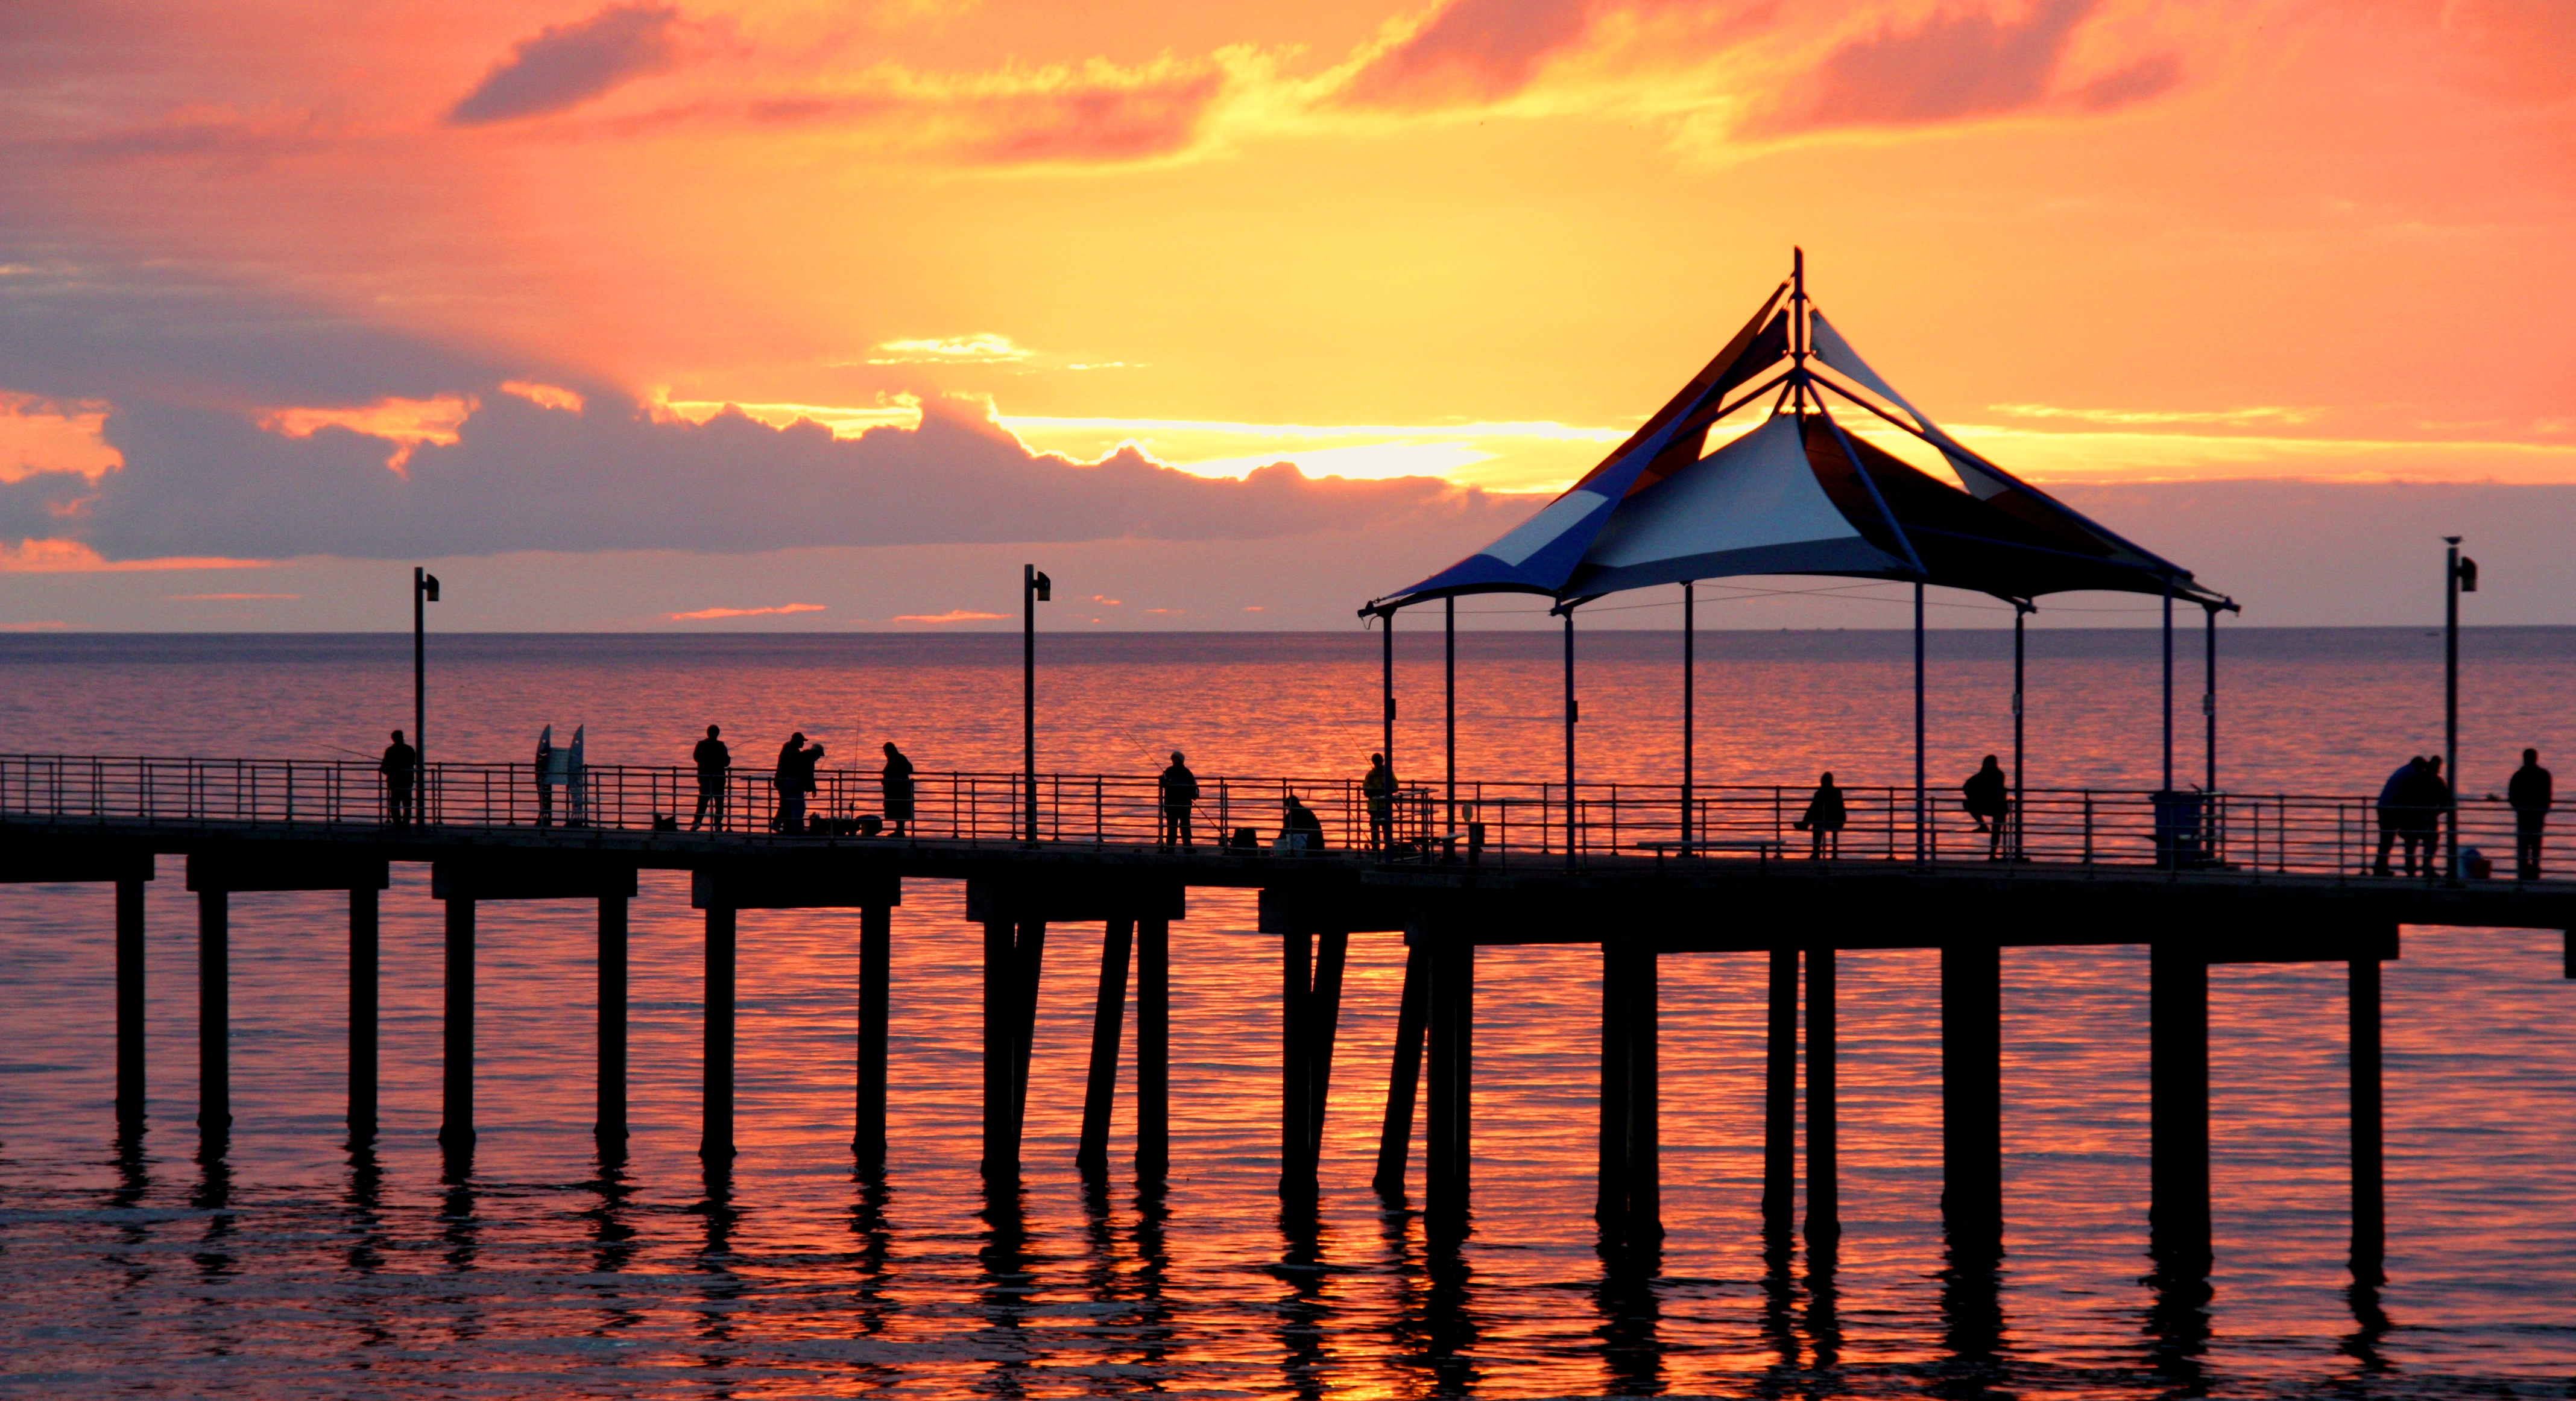
beach, sea, coast, ocean, horizon, sun, sunrise, sunset, sunlight, cloudy, morning, wave, dawn, pier, dusk, evening, reflection, day, afterglow